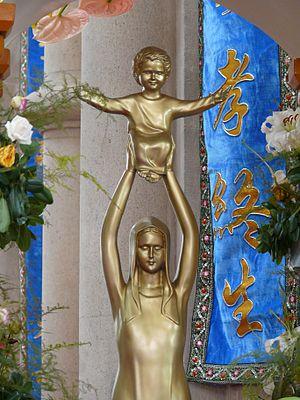
La basilique Notre-Dame de She Shan, à Shanghai (Chine).